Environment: real
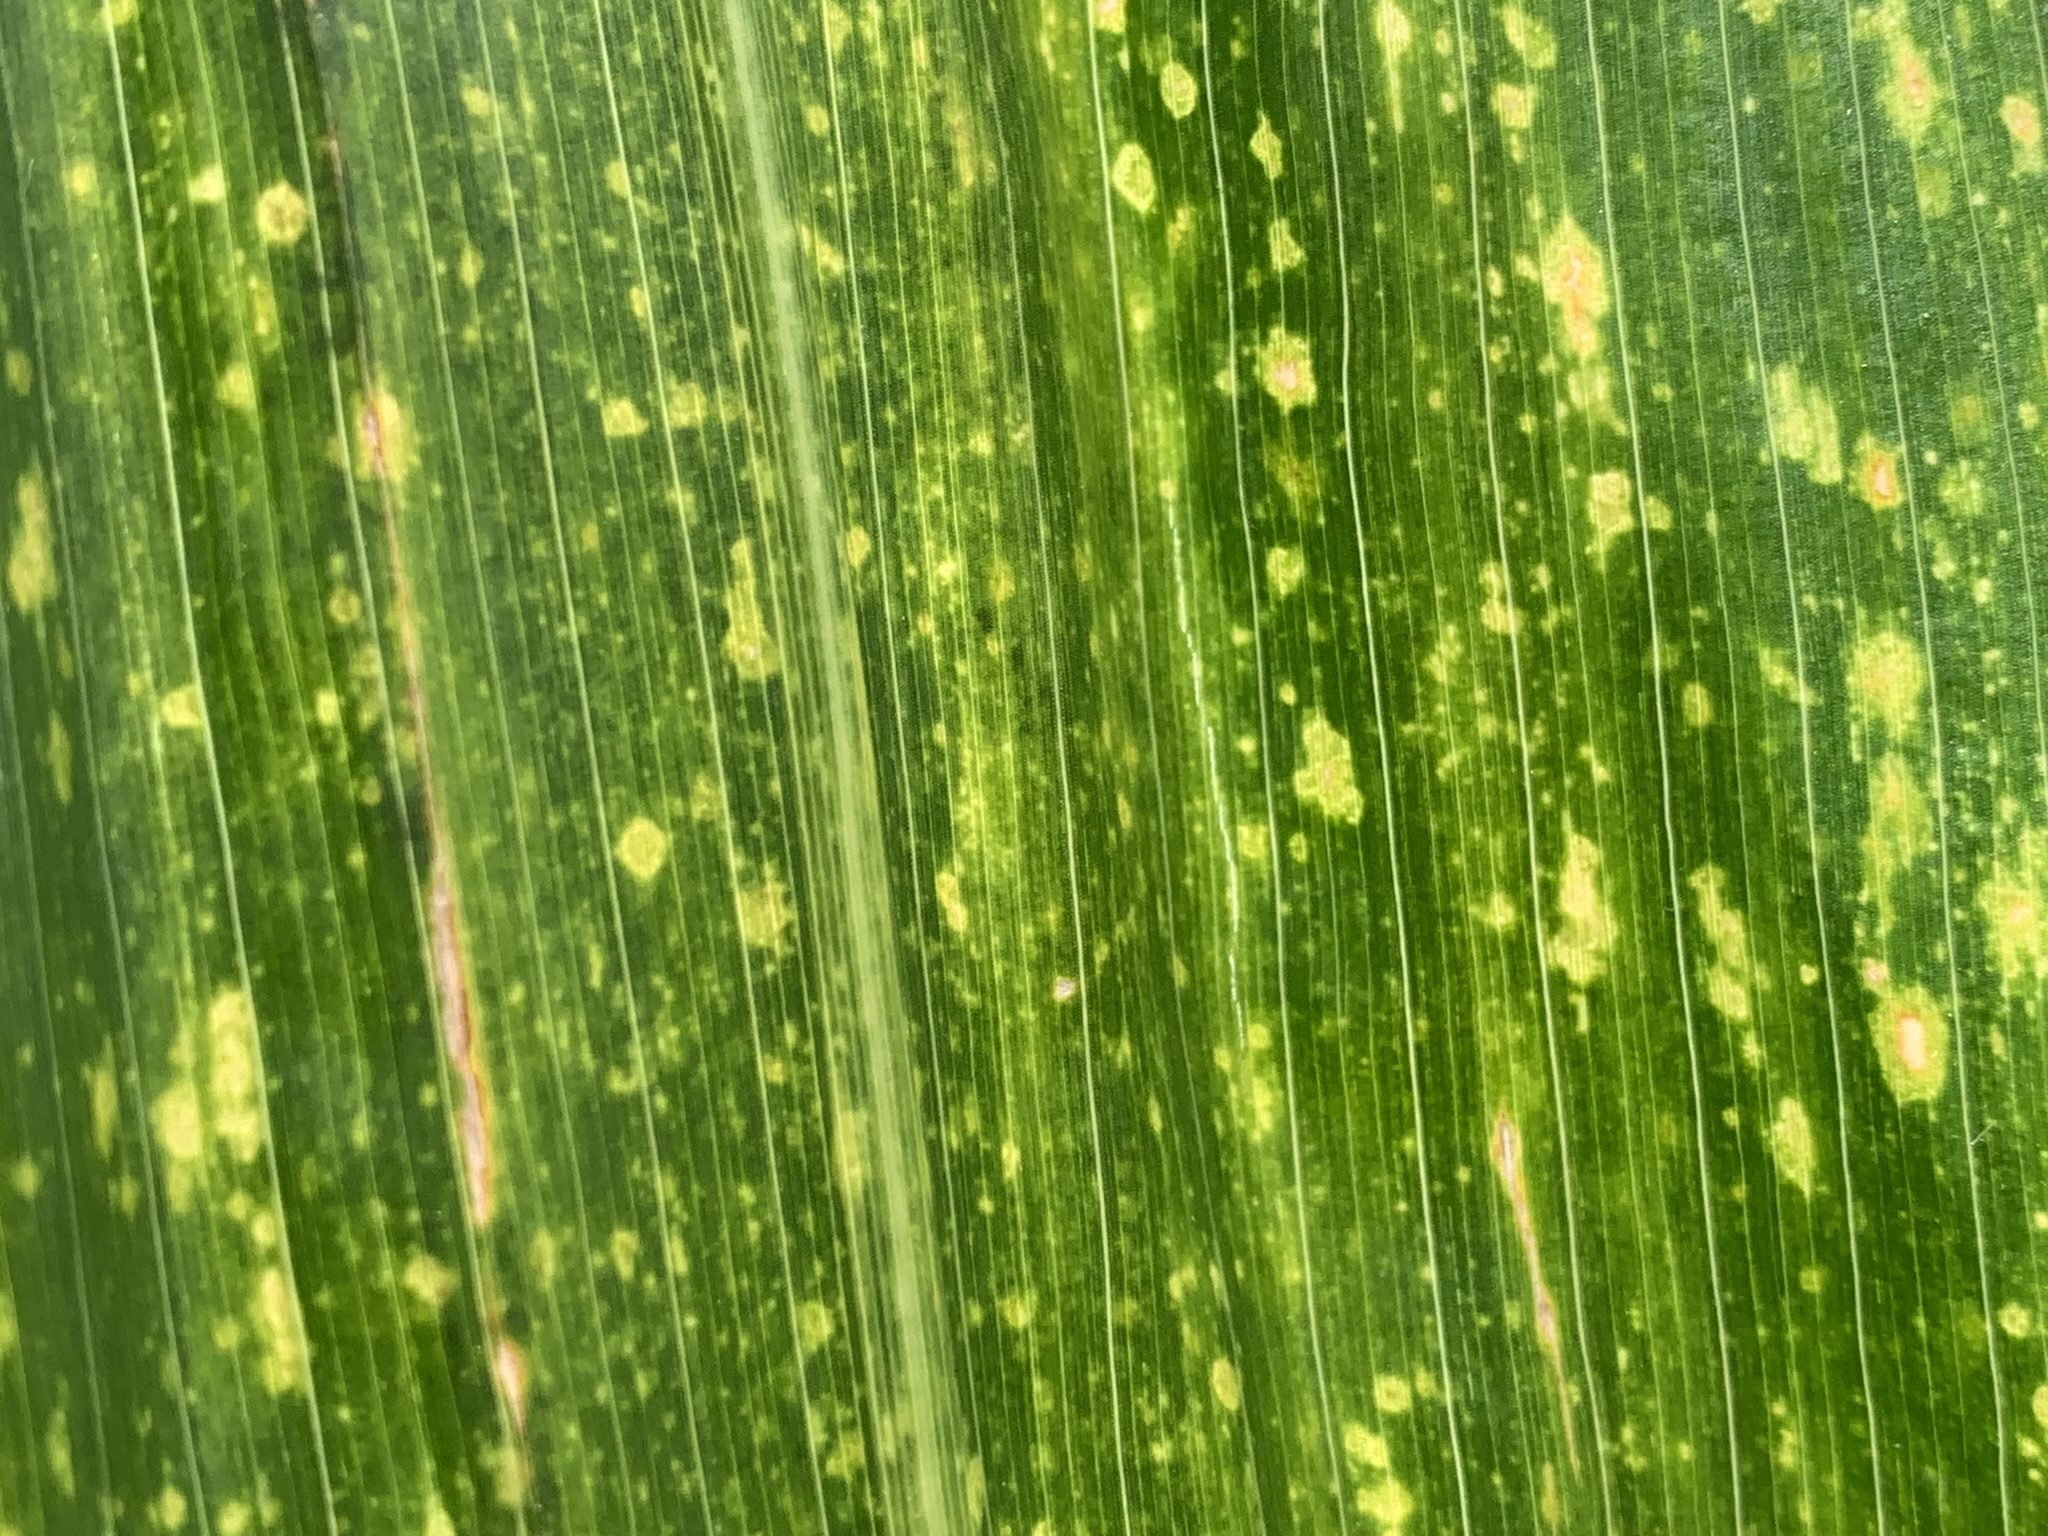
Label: lethal_necrosis